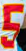
Number: 5